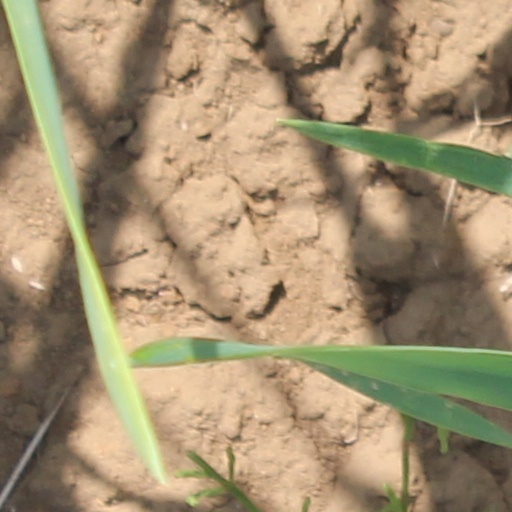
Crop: wheat